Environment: real
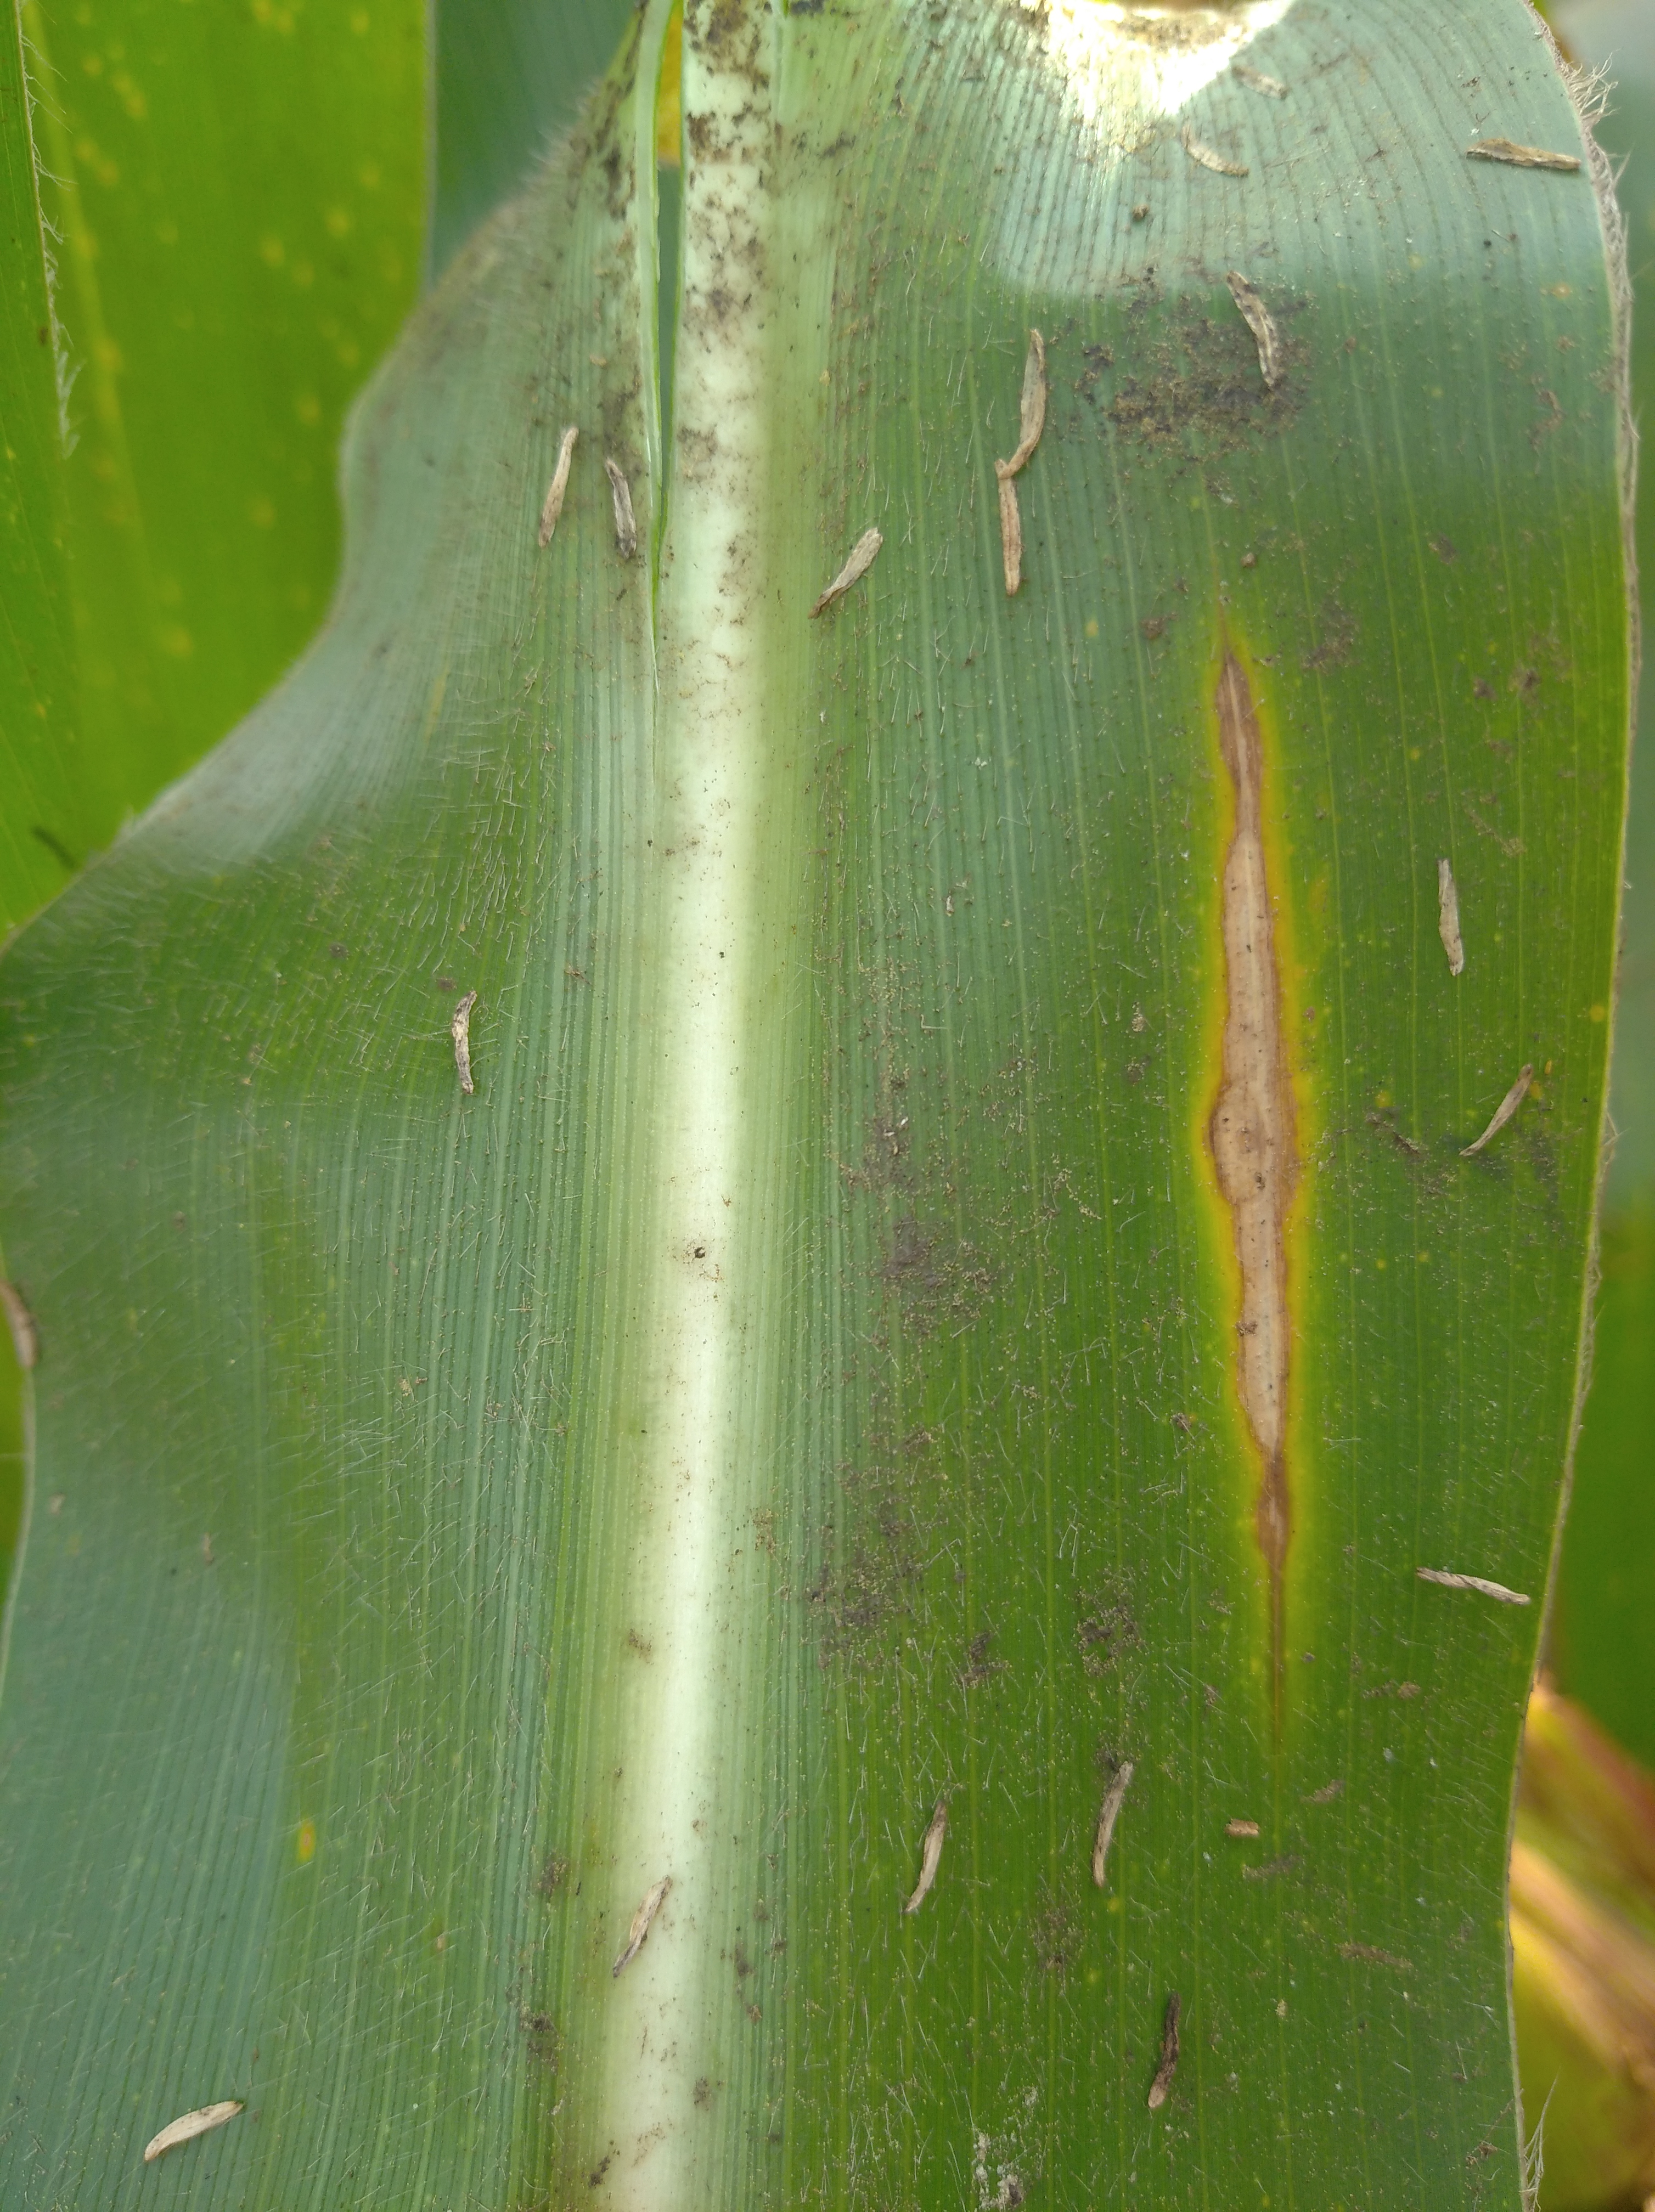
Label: northern_corn_leaf_blight